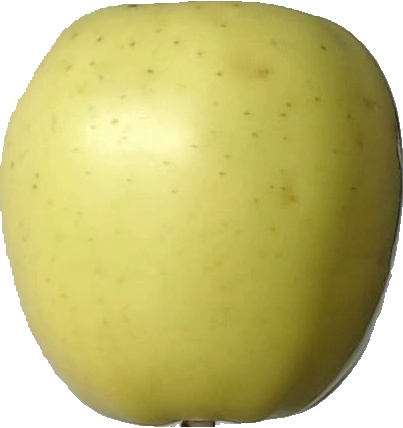
Label: apple_golden_2